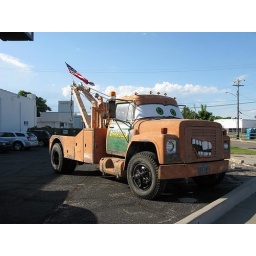
Old tow truck at car show in Delano district of Wichita, Kansas